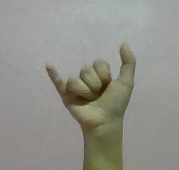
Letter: ya